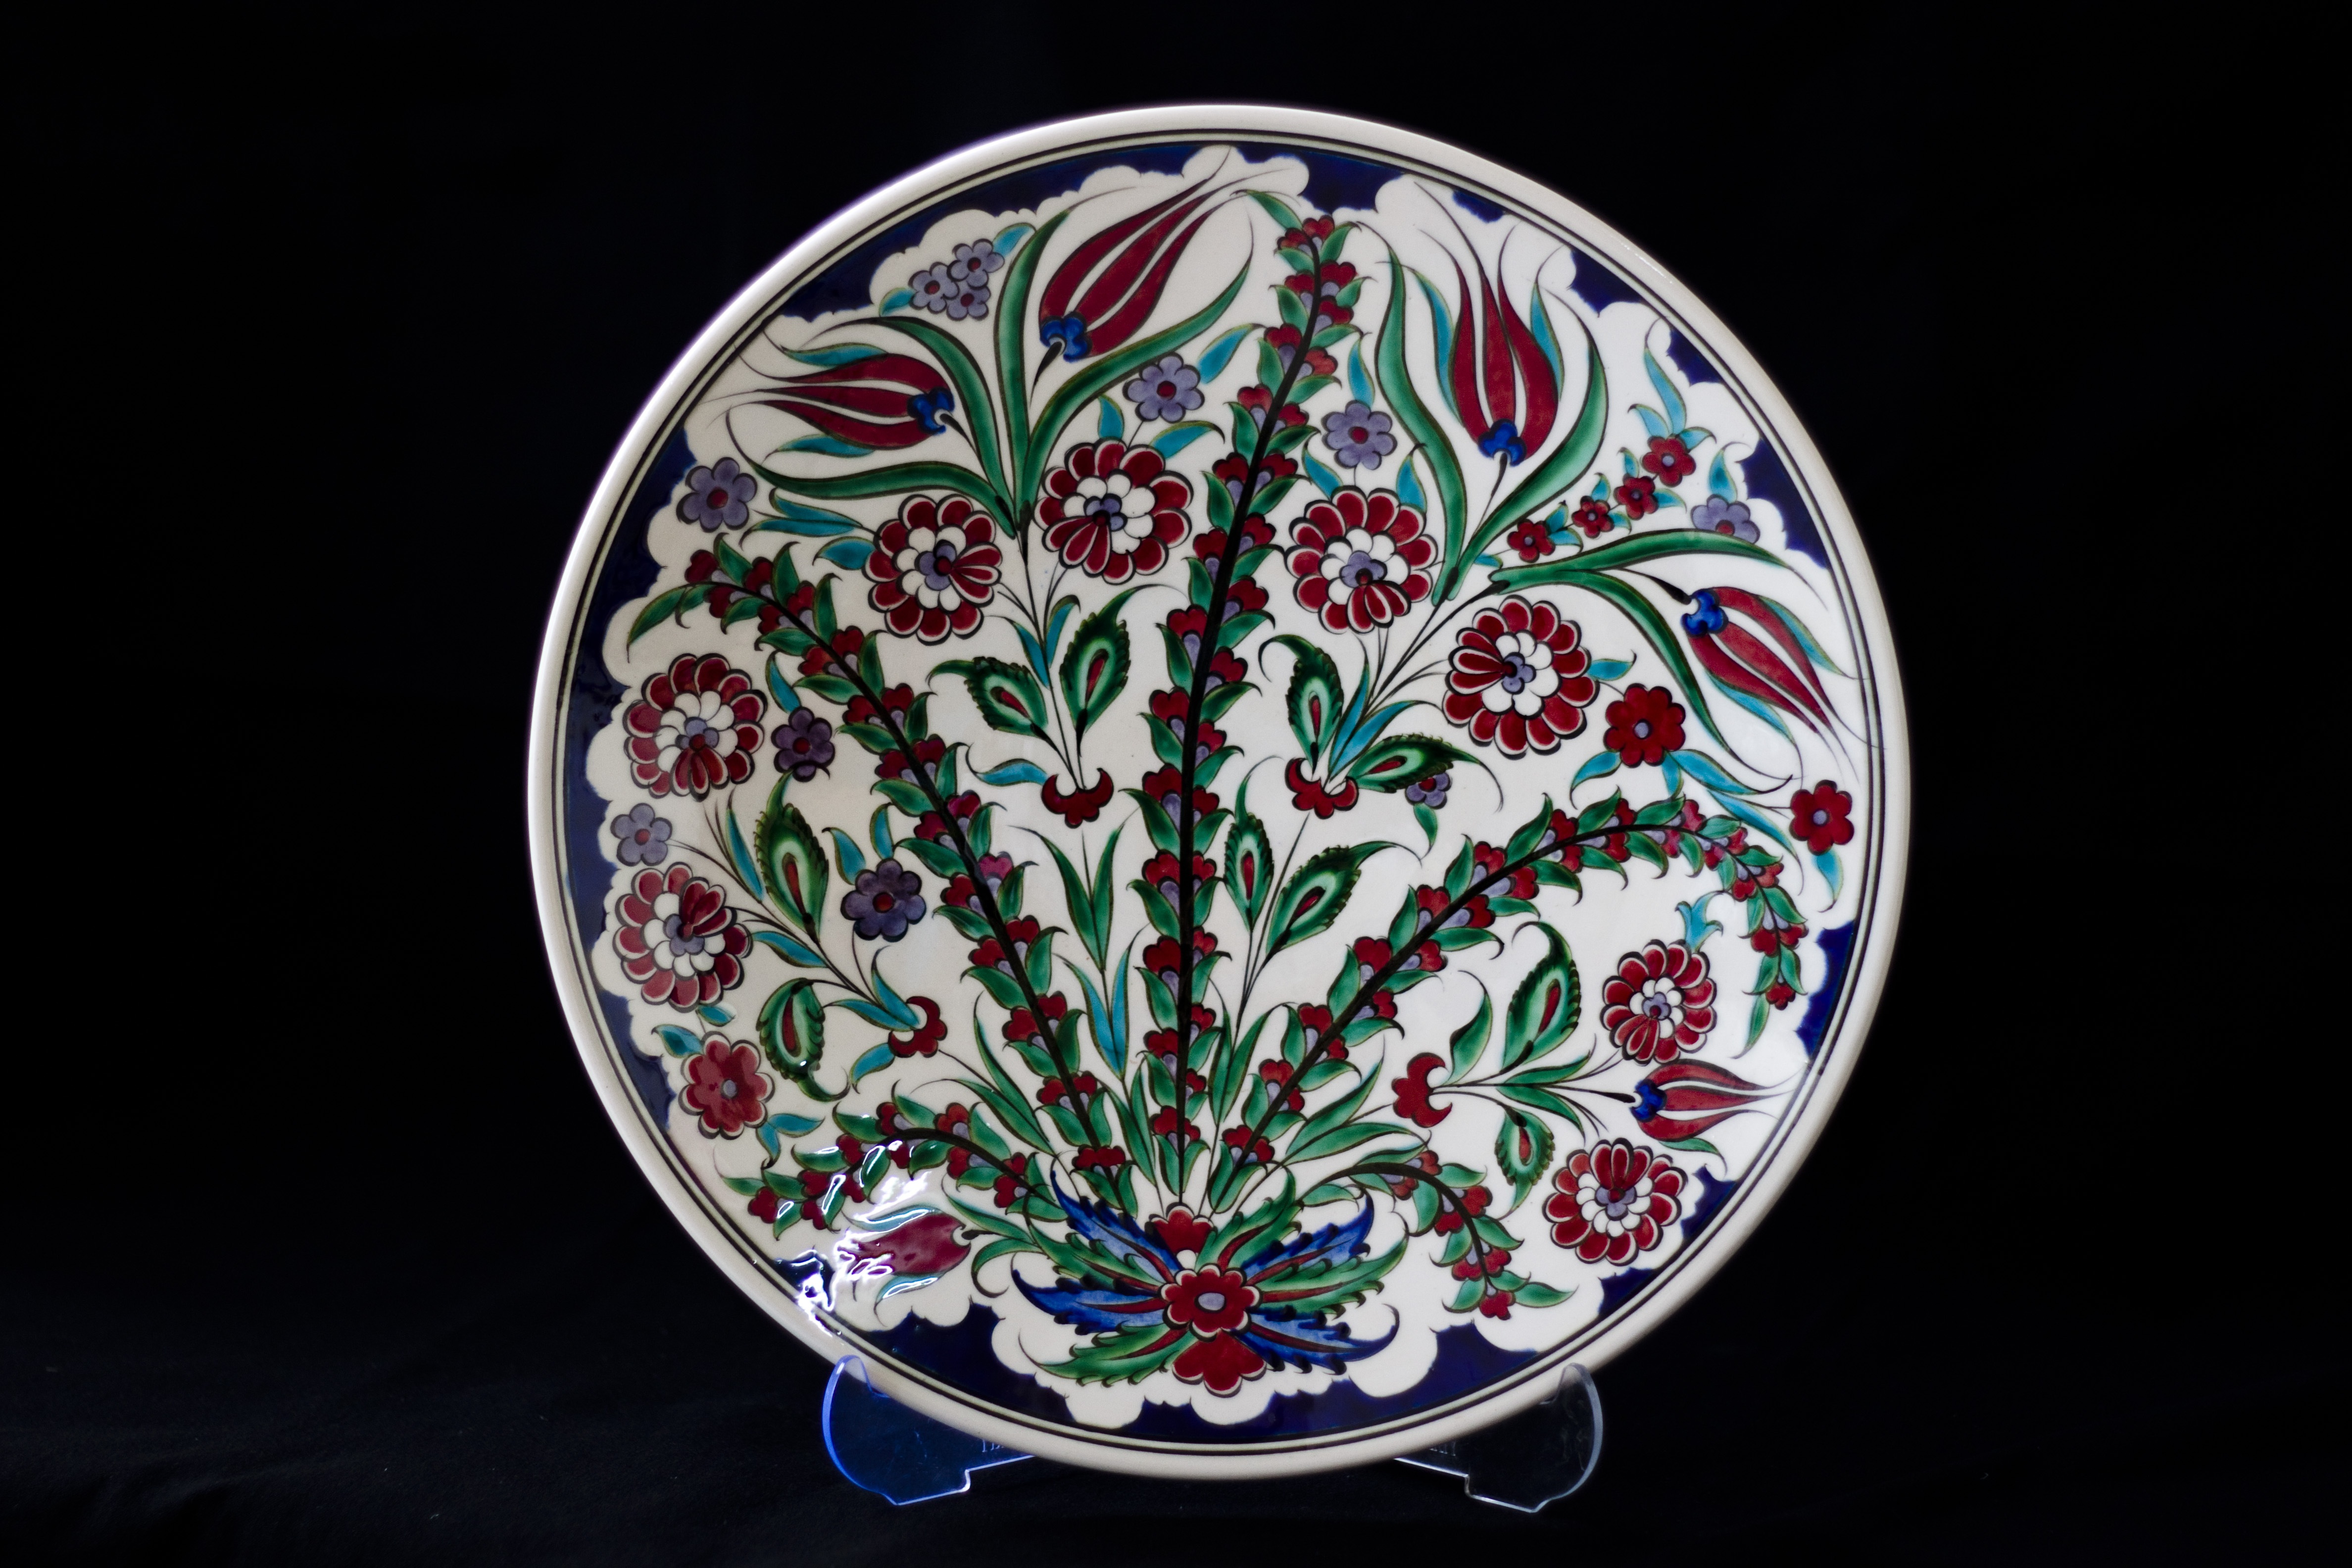
glass, saucer, ceramic, plate, tile, tableware, material, turkey, porcelain, platter, handicrafts, increased, dishware, serveware, atalay melahat glow, hare tile